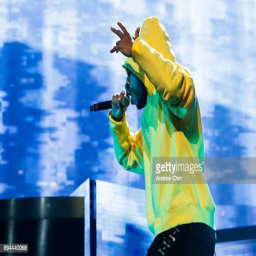
celebrity performs on stage during the tour